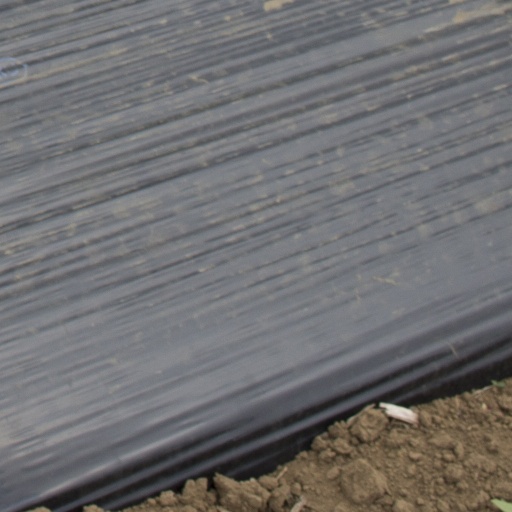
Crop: Jerusalem artichoke